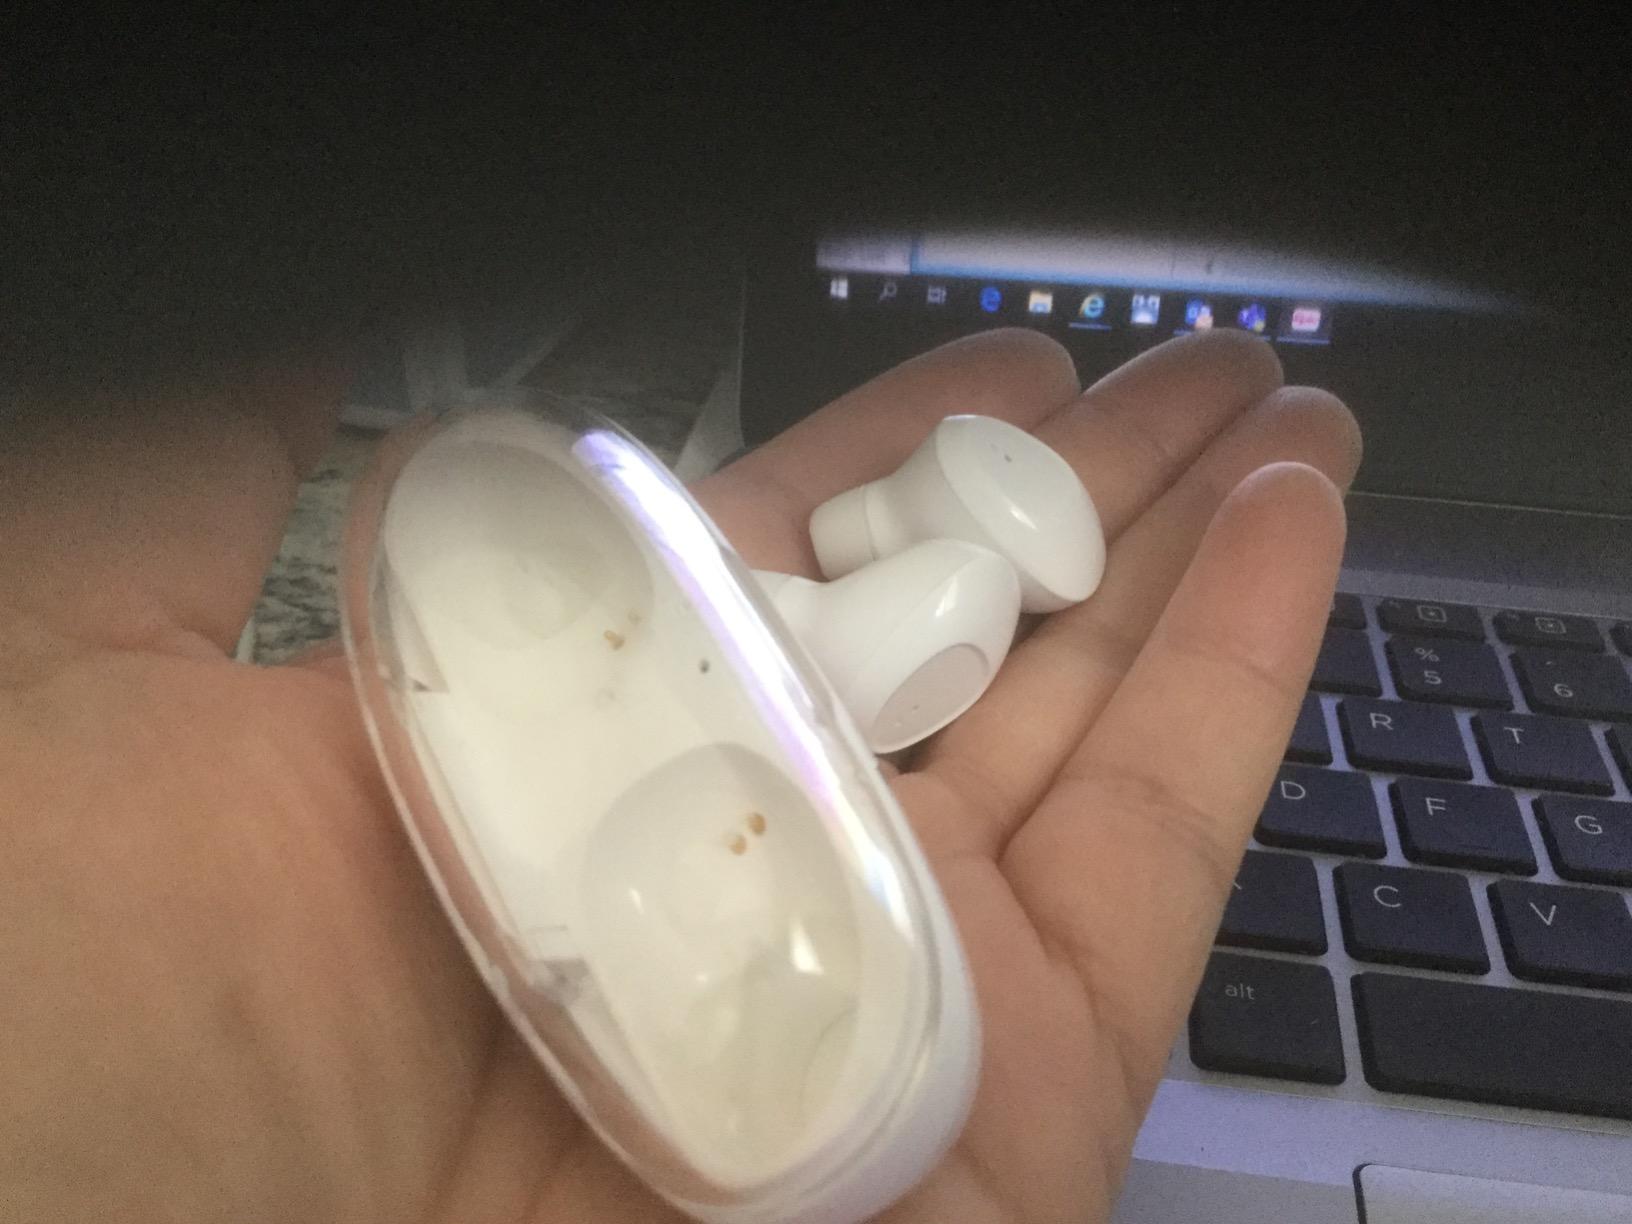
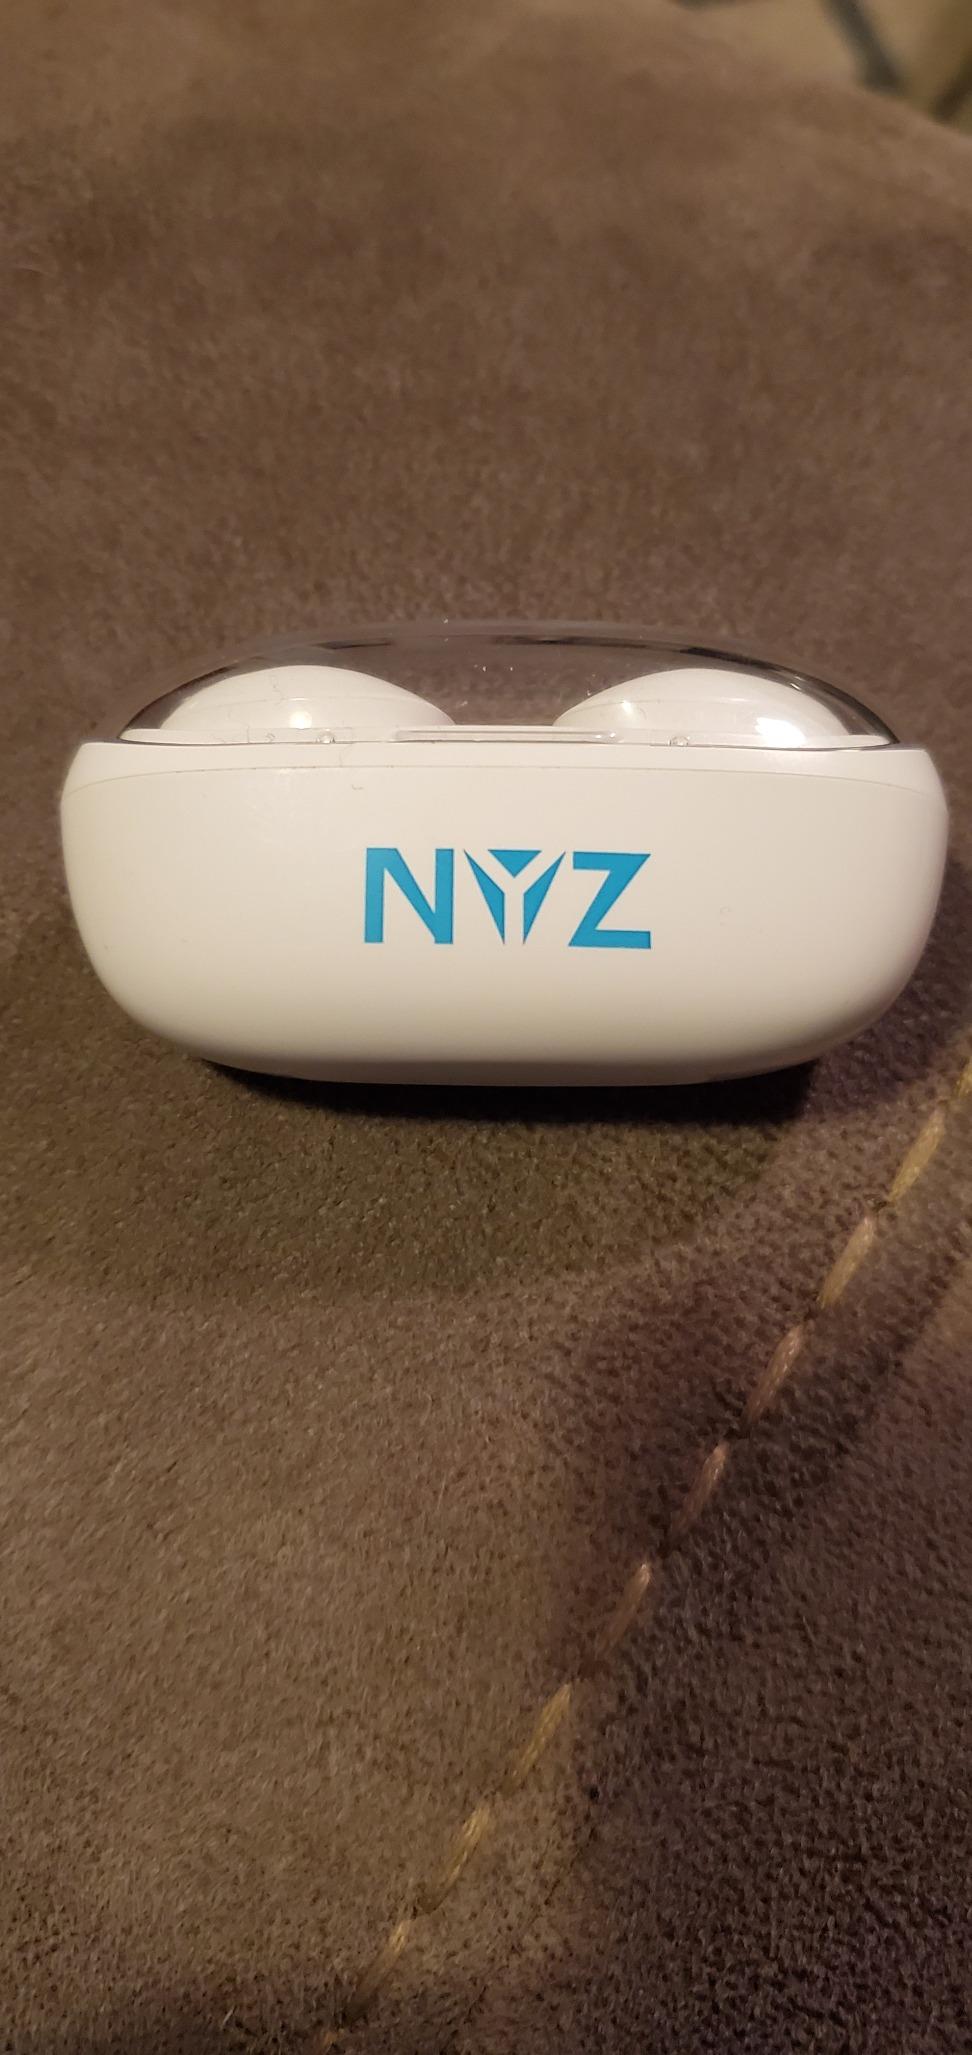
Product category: earbuds
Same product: yes